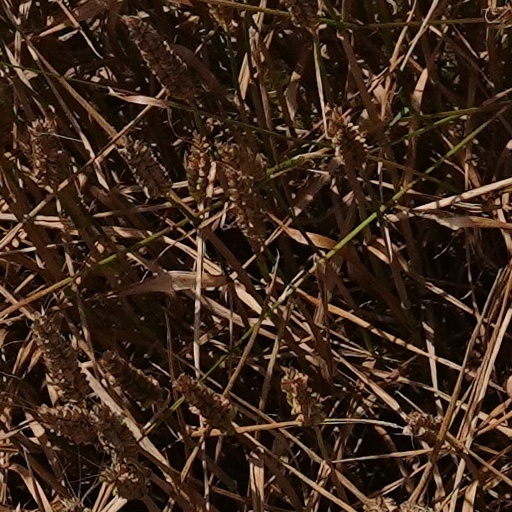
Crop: wheat